Joseph Edmund Carne

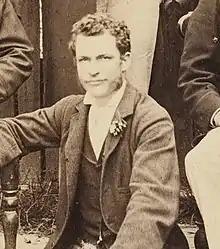
Joseph Edmund Carne, 1879

Carne was born near Urana, New South Wales, to a Cornish Australian family, and was educated at a private school at Campbelltown, New South Wales. He worked in the outback for a while before being urged by Charles Smith Wilkinson to study geology at the Sydney Technical College.